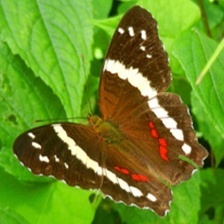
Species: BANDED PEACOCK